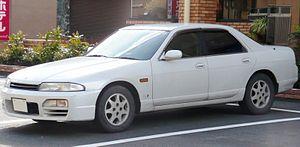
La Nissan Skyline est une automobile haut de gamme, produit à l'origine par la société Prince Motor à partir de 1957 puis par Nissan après la fusion des deux sociétés en 1966. Elle en est aujourd'hui à sa 12ᵉ génération. Cette voiture, principalement vendue au Japon, fut rendue célèbre dans le monde entier grâce à sa version GT-R, importée notamment au Royaume-Uni et en Australie. La Skyline est disponible en berline et en coupé. La version actuelle V36 est vendue sous le nom d'Infiniti G37, Infiniti étant la branche haut de gamme de Nissan, en Amérique du Nord, Corée du Sud, à Taïwan, au Moyen-Orient, en Russie, et depuis fin 2008 dans le reste de l'Europe.